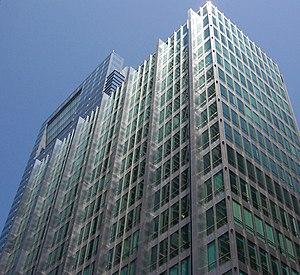
L'Inland Steel Building est un gratte-ciel situé au 30 W. Monroe Street dans le secteur communautaire du Loop à Chicago. Il est l'œuvre des designers Bruce Graham et Walter Netsch du bureau d'architectes Skidmore, Owings & Merrill. La construction a commencé en 1956 et s'est achevée en 1957.